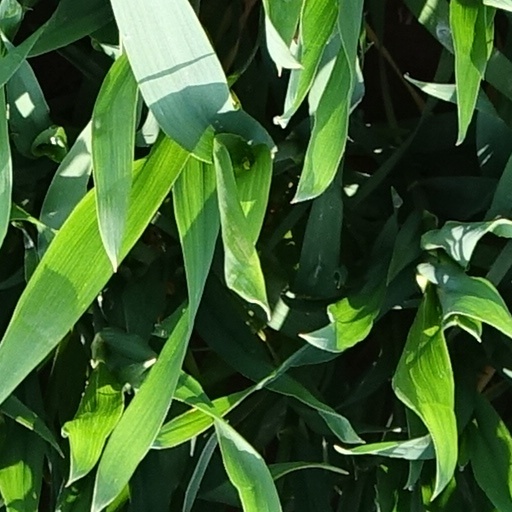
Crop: wheat